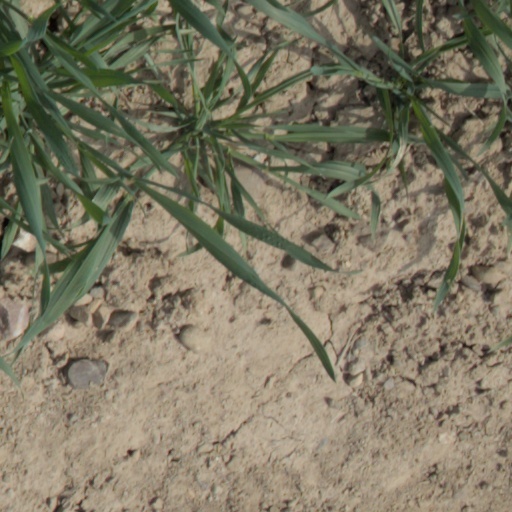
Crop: wheat